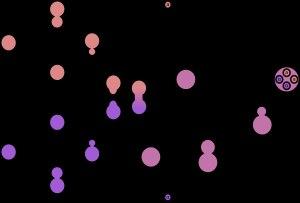
Saccharomyces cerevisiae est un micro-organisme, une levure particulière parmi tous les ferments, levains, levures, etc. utilisés depuis la haute Antiquité : les Égyptiens, les Babyloniens, mais également les Celtes, l’utilisaient pour la fabrication de boissons fermentées, du pain, du kéfir, du vin et de la bière de fermentation haute. Elle a été découverte, isolée et identifiée au milieu du XIXᵉ siècle par des brasseurs hollandais à la demande de la corporation des boulangers parisiens qui commençaient à industrialiser leur production et cherchaient, pour faire leur pain, un procédé de fermentation plus fiable et plus rapide que leur levain traditionnel. Ainsi, dans ces domaines, certains mélanges de ses différentes souches sont appelées « levure de boulanger » et « levure de bière ». Enfin, par analogie avec son mode de reproduction, elle est également nommée « levure à bourgeon ». L'addition de Saccharomyces cerevisiae est admise comme levure de panification par le Décret n°93-1074 en France.